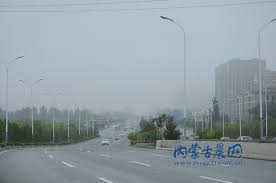
Weather: foggy or hazy